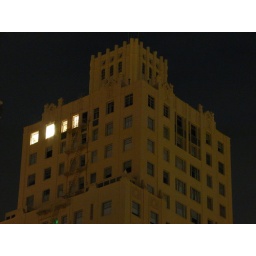
nob hill apartment above california street - san francisco, california